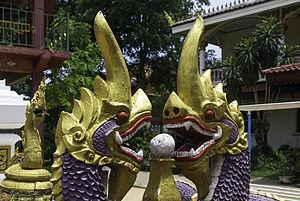
La culture du Laos, pays de l' Asie du Sud-Est continentale, désigne les pratiques culturelles observables de ses habitants. Par extension, elle se complète de la culture laotienne, multimillénaire et multiethnique.